Outboard motor

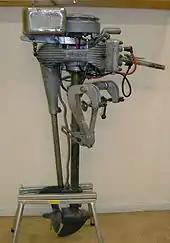
Bolinder's two-cylinder "Trim" outboard engine

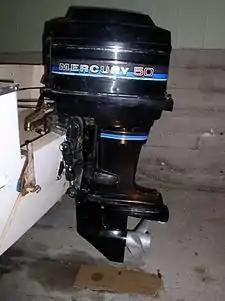
A Mercury Marine 50 hp outboard engine, circa 1980 to 1983

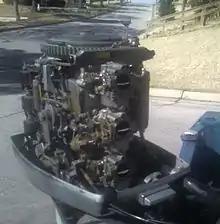
1979 Evinrude 70 hp outboard, cowling and air silencer removed, exposing its shift/throttle/spark advance linkages, flywheel, and three carburetors

In order to eliminate the chances of hitting bottom with an outboard motor, the motor can be tilted up to an elevated position either electronically or manually. This helps when traveling through shallow waters where there may be debris that could potentially damage the motor as well as the propeller. If the electric motor required to move the pistons which raise or lower the engine is malfunctioning, every outboard motor is equipped with a manual piston release which will allow the operator to drop the motor down to its lowest setting.